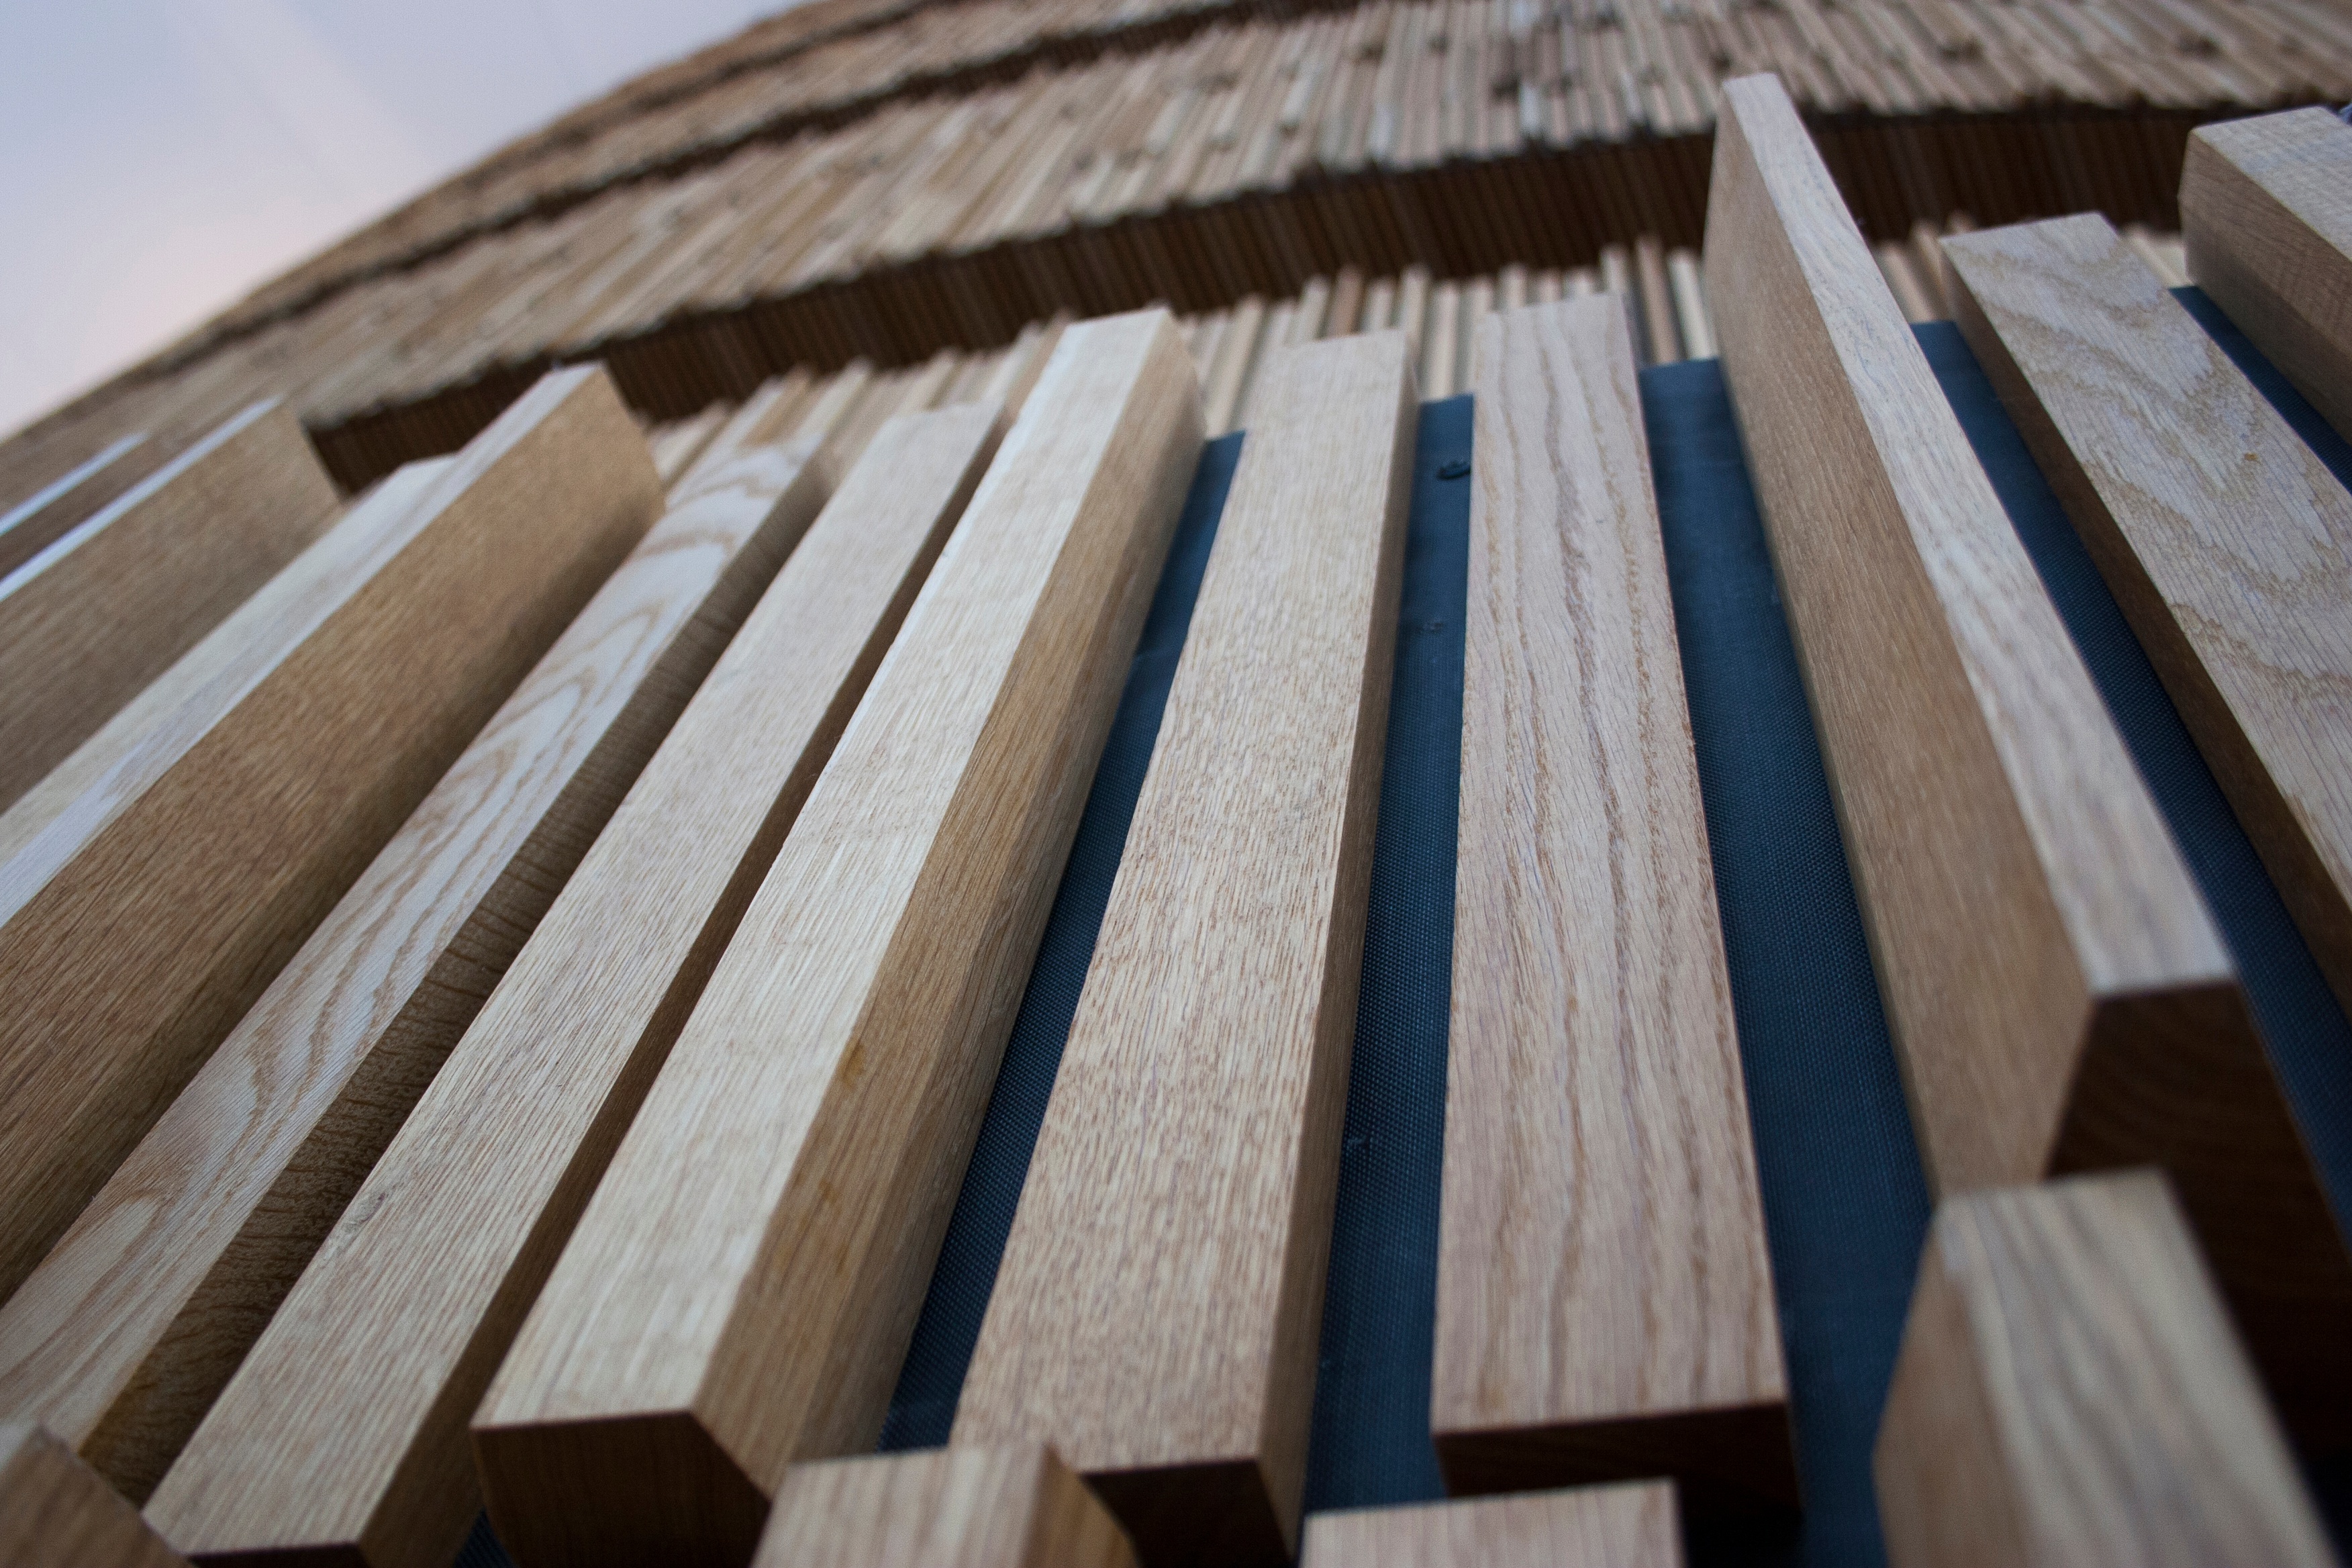
table, wing, wood, floor, roof, beam, furniture, lumber, hardwood, flooring, plywood, wood flooring, man made object, outdoor structure, wood stain